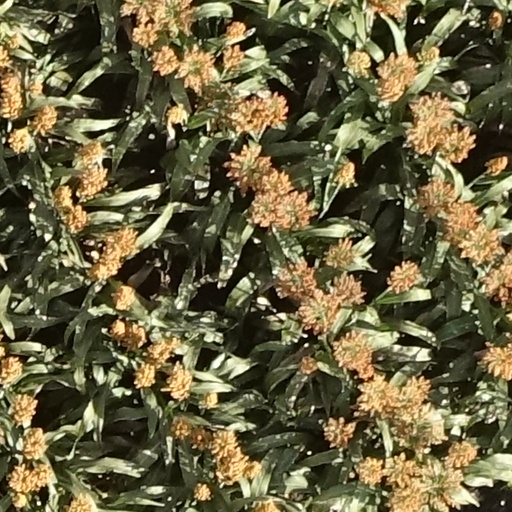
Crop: sorghum